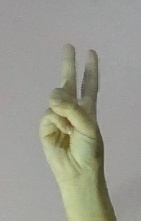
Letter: taa